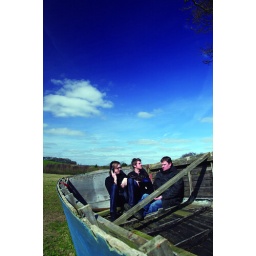
Sweet Billy Pilgrim sitting in a boat in a field in Cow Roast in Hertfordshire.